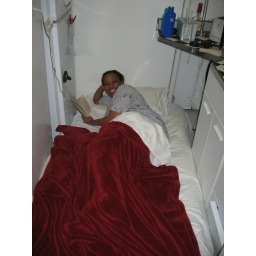
Michelle settles into bed in Andy's kitchen